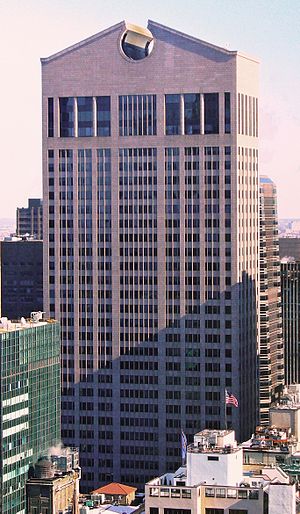
Sony Music Entertainment
550 Madison Avenue, New York City, hovedkvarter for Sony Music Entertainment
Sony Music Entertainment er verdens næststørste pladeselskab og er ejet af Sony Corporation of America med hovedsæde i New York City. Sony Music har 44 nationale afdelinger i verden, heriblandt ét i København med dets officielle navn Sony Music Entertainment Denmark.